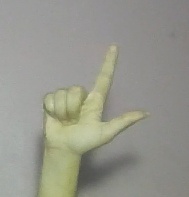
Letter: laam